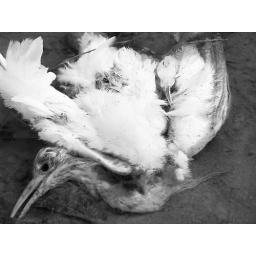
Same dead bird in black and white. [although I like the color best actually]